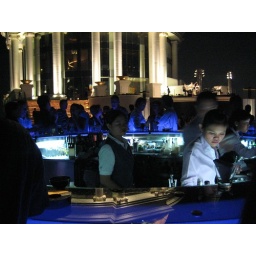
A very cool bar on the top floor of a building in Bangkok